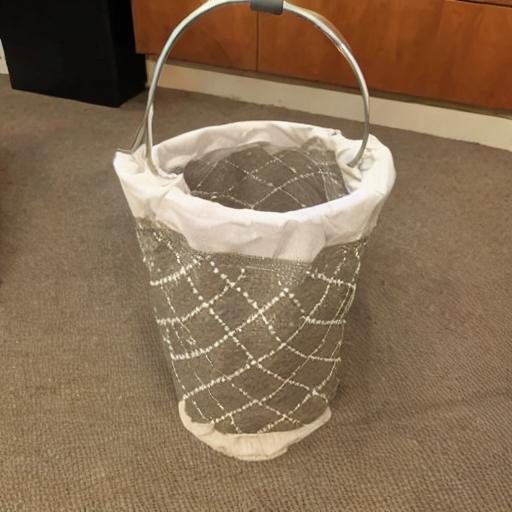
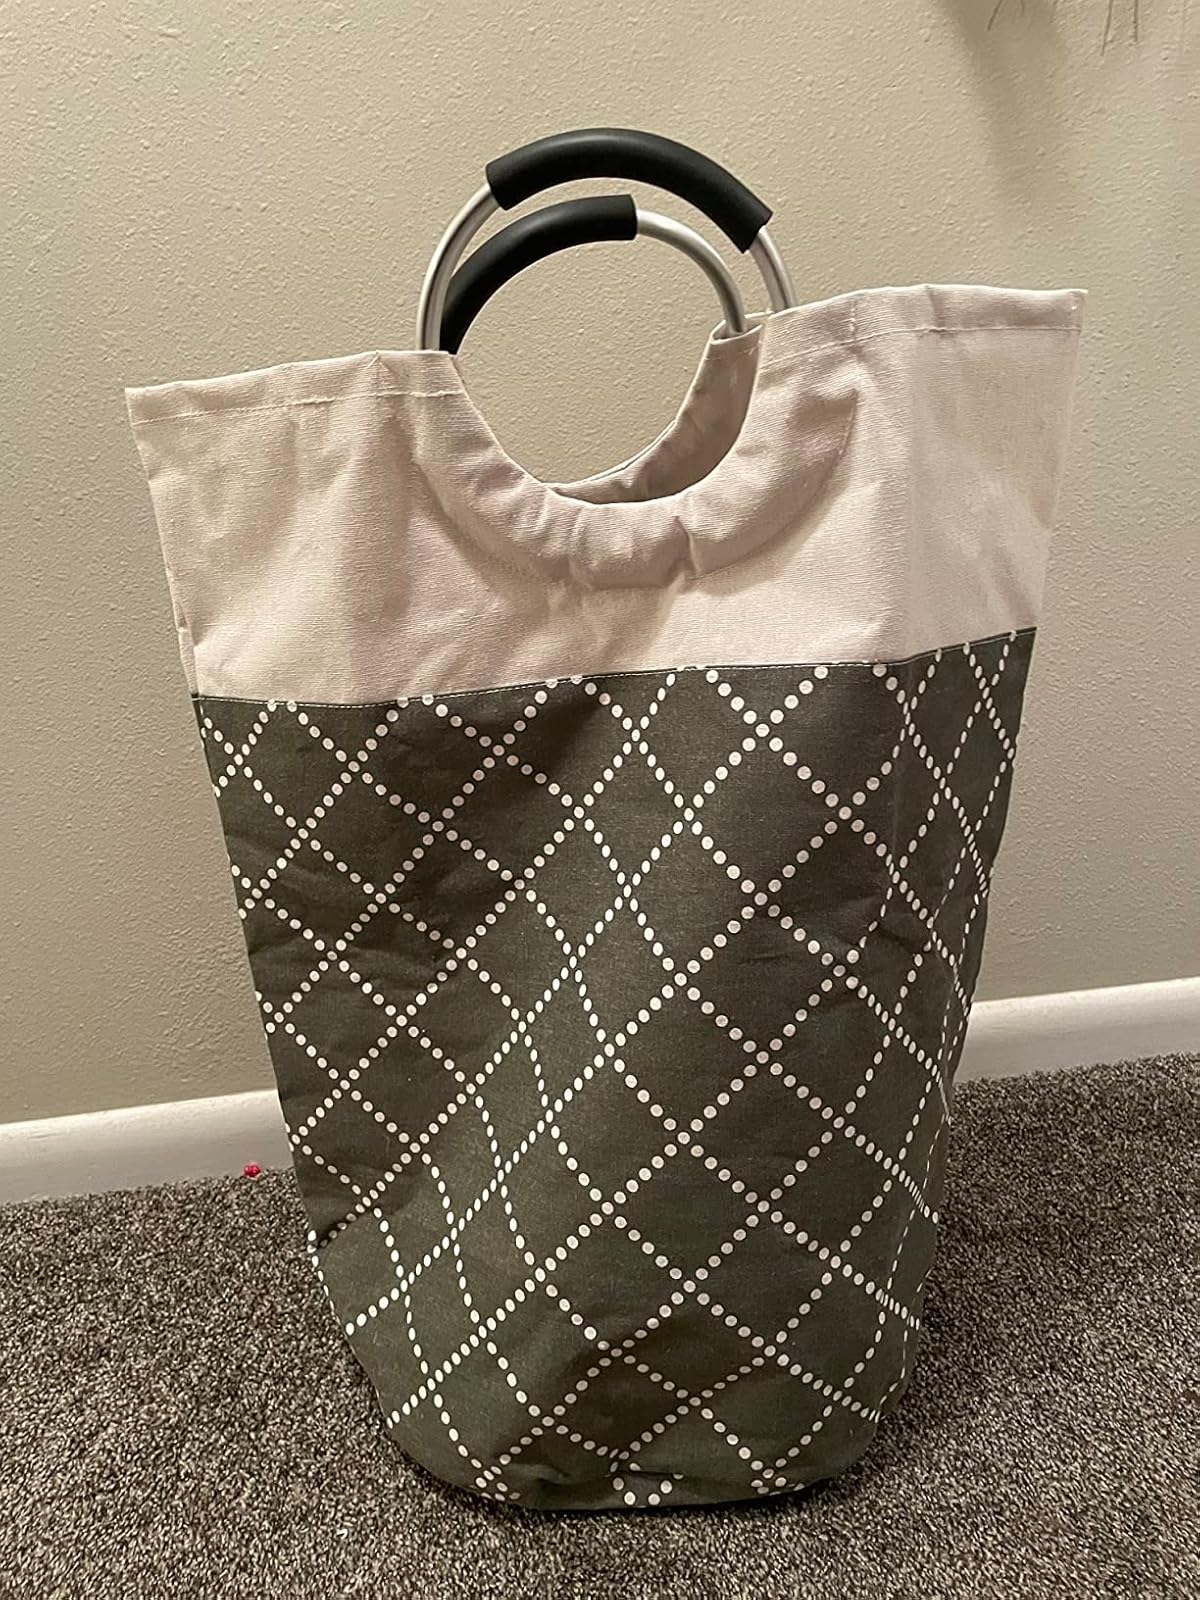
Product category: items_hamper
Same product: no